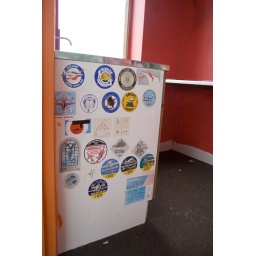
Many RAF related stickers on a cabinet wall in the control tower at RAF Newton.